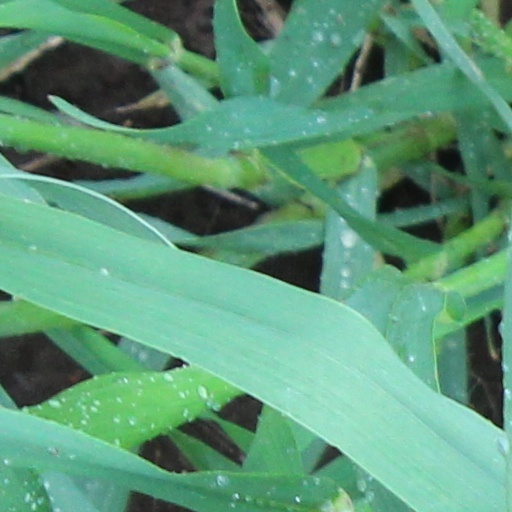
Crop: wheat